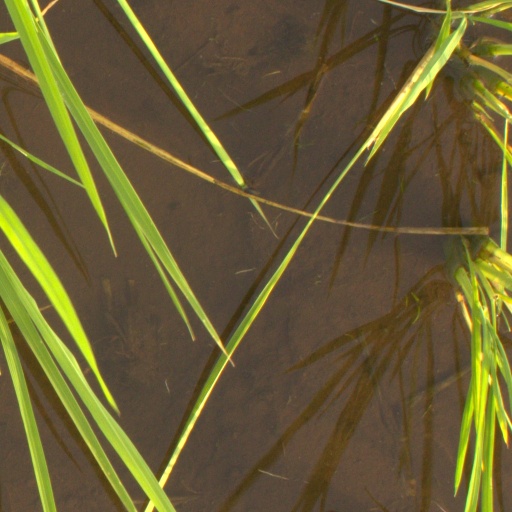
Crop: rice